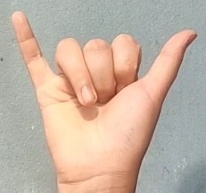
ASL sign: Y